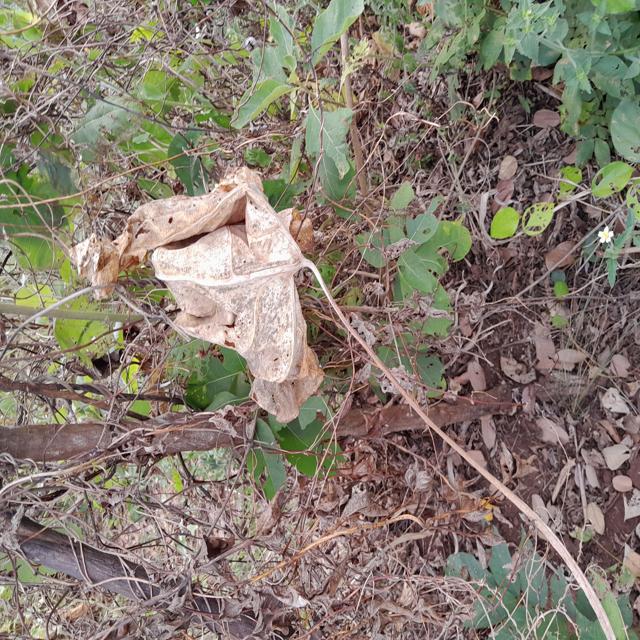
Label: Late_Blight